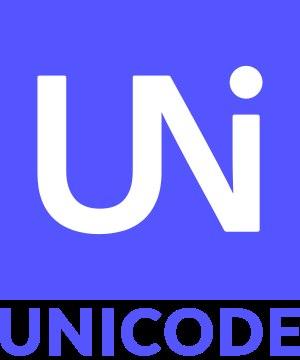
Unicode est un standard informatique qui permet des échanges de textes dans différentes langues, à un niveau mondial. Il est développé par le Consortium Unicode, qui vise au codage de texte écrit en donnant à tout caractère de n'importe quel système d'écriture un nom et un identifiant numérique, et ce de manière unifiée, quels que soient la plate-forme informatique ou le logiciel utilisés.